Edna Mode

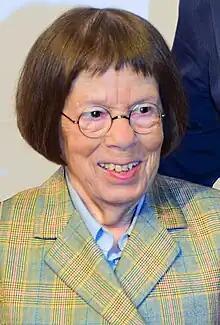
Actress Linda Hunt, one of the celebrities to whom Edna's appearance has consistently been compared and often believed to have been based on.

Scott Tobias of "Rolling Stone" called Edna "a reminder that the superhero suit needs to the perfect synthesis of form and function", without which "greatness as both a crimefighter and an icon is impossible". According to Thomas S. Hischak, author of "100 Greatest American and British Animated Films", Edna is just as concerned with the appearance of the costumes she designs as she is about their use and practicality, proving capable of designing outfits that can stretch, change their shape and resist oncoming attacks. The character proves capable of designing a costume for Violet that can turn invisible whenever its wearer does. She absolutely refuses to incorporate capes into her new designs due to the accessory having a history of contributing to the deaths of superheroes in the past, among them Dynaguy, Thunderhead, Stratogale, Meta-Man and Splashdown, presenting them as a "montage of superhero couture faux-pas". Ultimately, her belief in the dangers of capes is confirmed by the death of the film's villain Syndrome. In terms of her own appearance, Edna is costumed in "futuristic black" attire, wearing a black dress that boasts square lines. Estimating her height to be of approximately three feet, "The Tyee" Dorothy Woodend wrote that Edna is dressed in Issey Miyake pleats while being of "indeterminate gender". "VPRO" drew similarities between the character's hairstyle and personality to that of "Vogue" editor Anna Wintour, the resemblance to whom Tech Times' Katherine Derla identified as "The first thing viewers are likely to remember upon seeing" the character. According to "STATUS" magazine, Edna is often mistaken for the magazine editor largely due to her "snappy sass and iconic bob". "/Film"s Angie Han joked that Edna's "no-nonsense demeanor" would leave Wintour "quaking in her Chanel boots." When asked about the alleged similarities between her and the character, Wintour revealed that she has yet to see the film. Derla also wrote that Edna is capable of "run[ning] the world" but opts to operate from behind the scenes instead. The term "diminutive" is often used to describe the character's height.